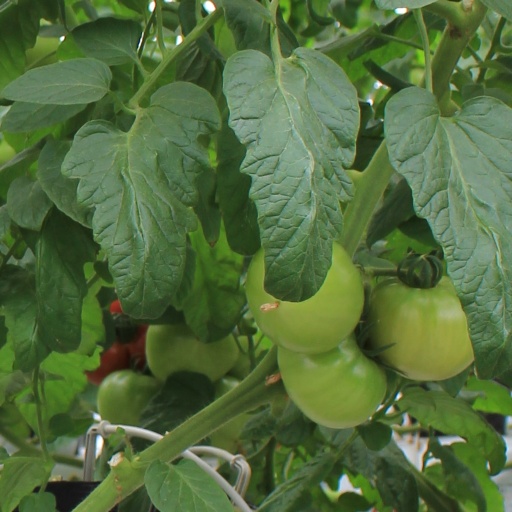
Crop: tomato